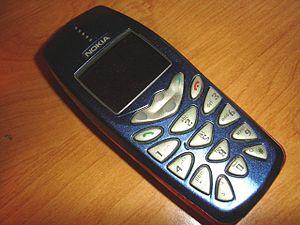
Le Nokia 3510 est un GSM créé par Nokia avec un écran de 96 × 65 pixels noir et blanc. Le Nokia 3510i a un écran de 4096 couleurs.